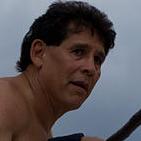
Age: 57